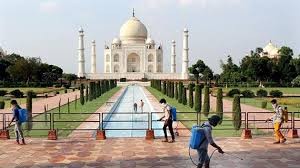
Landmark: Taj Mahal